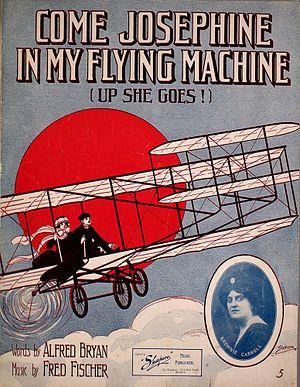
Fred Fisher est un compositeur américain d'origine allemande, éditeur de musique de Tin Pan Alley.